Mirjam Weichselbraun

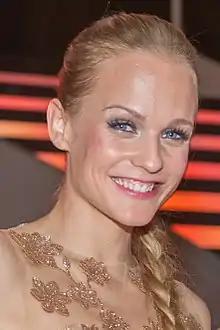
Weichselbraun in 2016

Mirjam Weichselbraun (born 27 September 1981) is an Austrian television host and actress, best known in Austria for presenting "Dancing Stars", Life Ball and the Vienna Opera Ball. She is best known, outside Austria and Germany, for co-presenting the Eurovision Song Contest in 2015.